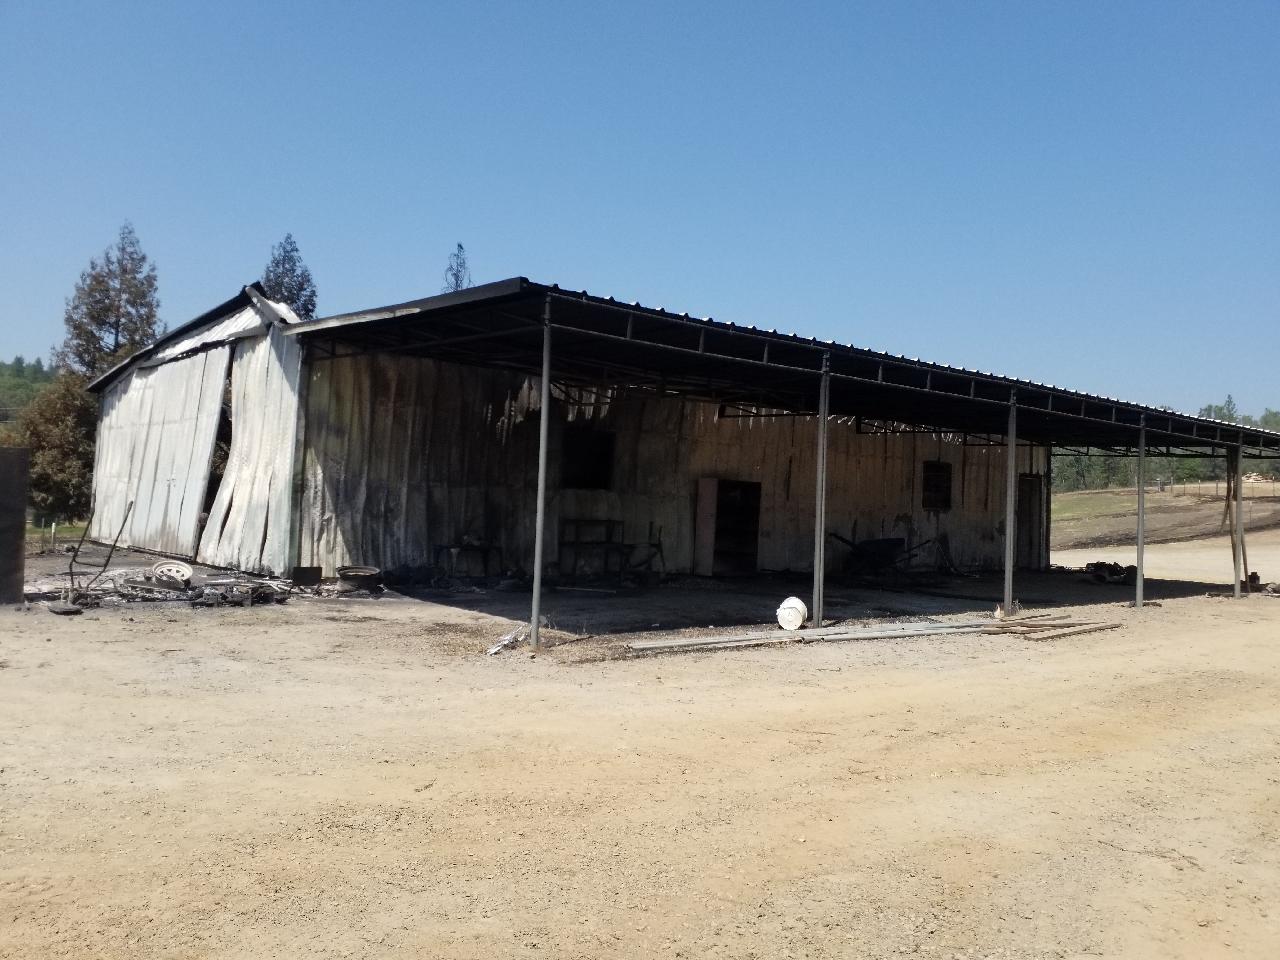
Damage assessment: destroyed